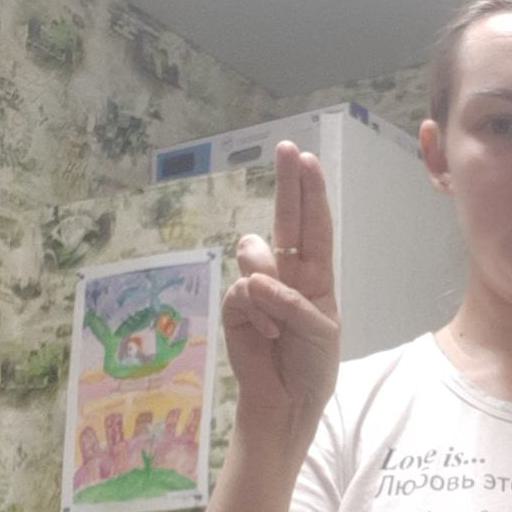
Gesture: two_up